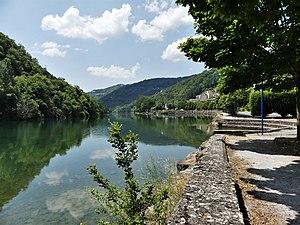
La retenue du barrage de la Jourdanie, Le Truel,Aveyron, France. Vue prise en direction de l'aval.
Le Truel est une commune française située dans le département de l'Aveyron, en région Occitanie.